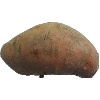
Label: Potato Sweet 1